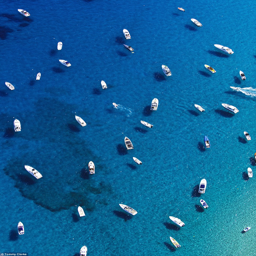
yachts are sprinkled in the sparkling ocean in this image